Ludwigsburg Palace

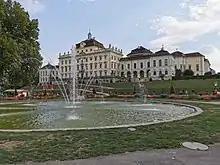
The old "corps de logis"

Restorations were undertaken in the 1950s and 1960s and again in the 1990s, in time for the palace's tricentenary in 2004. The anniversary was commemorated by the state government with three new museums. On 19 October 2011, Minister-President Winfried Kretschmann hosted a reception for the U.S. Army's 21st Theater Sustainment Command at the palace, which was attended by John D. Gardner, former deputy commander of EUCOM, and , commander of all German troops in Baden-Württemberg. Ludwigsburg appeared again on Federal postage stamps in the series. The 50th anniversary of Charles de Gaulle's speech at Ludwigsburg was celebrated on 22 September 2012 and included appearances by German Chancellor Angela Merkel, Minister-President Kretschmann, and French President François Hollande. Merkel and Hollande both spoke at the event, the former directly referencing de Gaulle's speech in French. A painting of Frederick the Great on display was found to be a rare original by Antoine Pesne in November 2017. Michael Hörrmann – the director of the – valued the portrait at a minimum of €1 million. Baden-Württemberg's Minister of Finance, Edith Sitzmann visited Ludwigsburg to see the painting and attend a press conference, where she spoke about the cultural importance of Ludwigsburg Palace.